The Clock Watcher

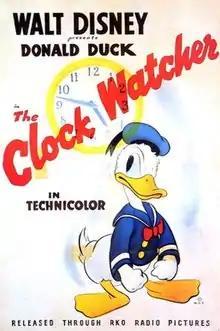
Theatrical release poster

The Clock Watcher is a 1945 American animated short film produced by Walt Disney Productions and released by RKO Radio Pictures. The cartoon follows Donald Duck as he works at the Royal Bros. department store, where he goofs off by breaking gifts and wrapping them poorly.